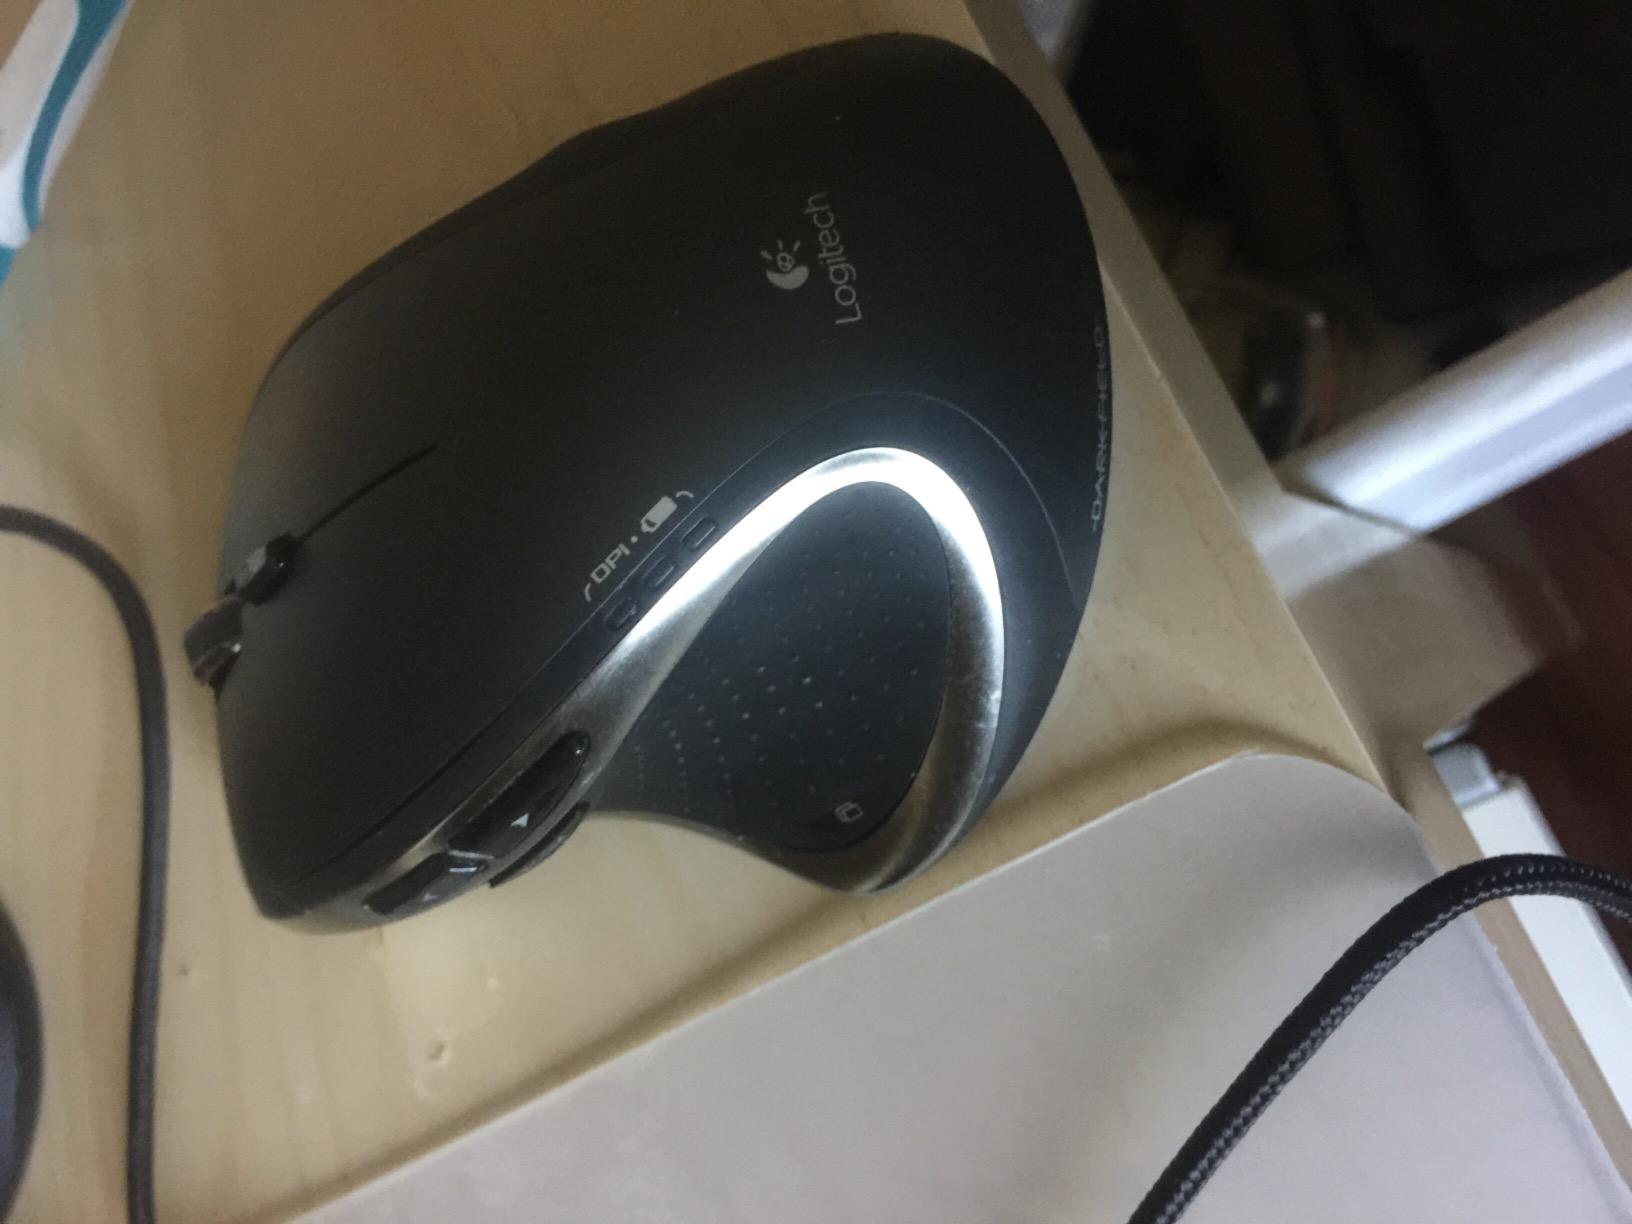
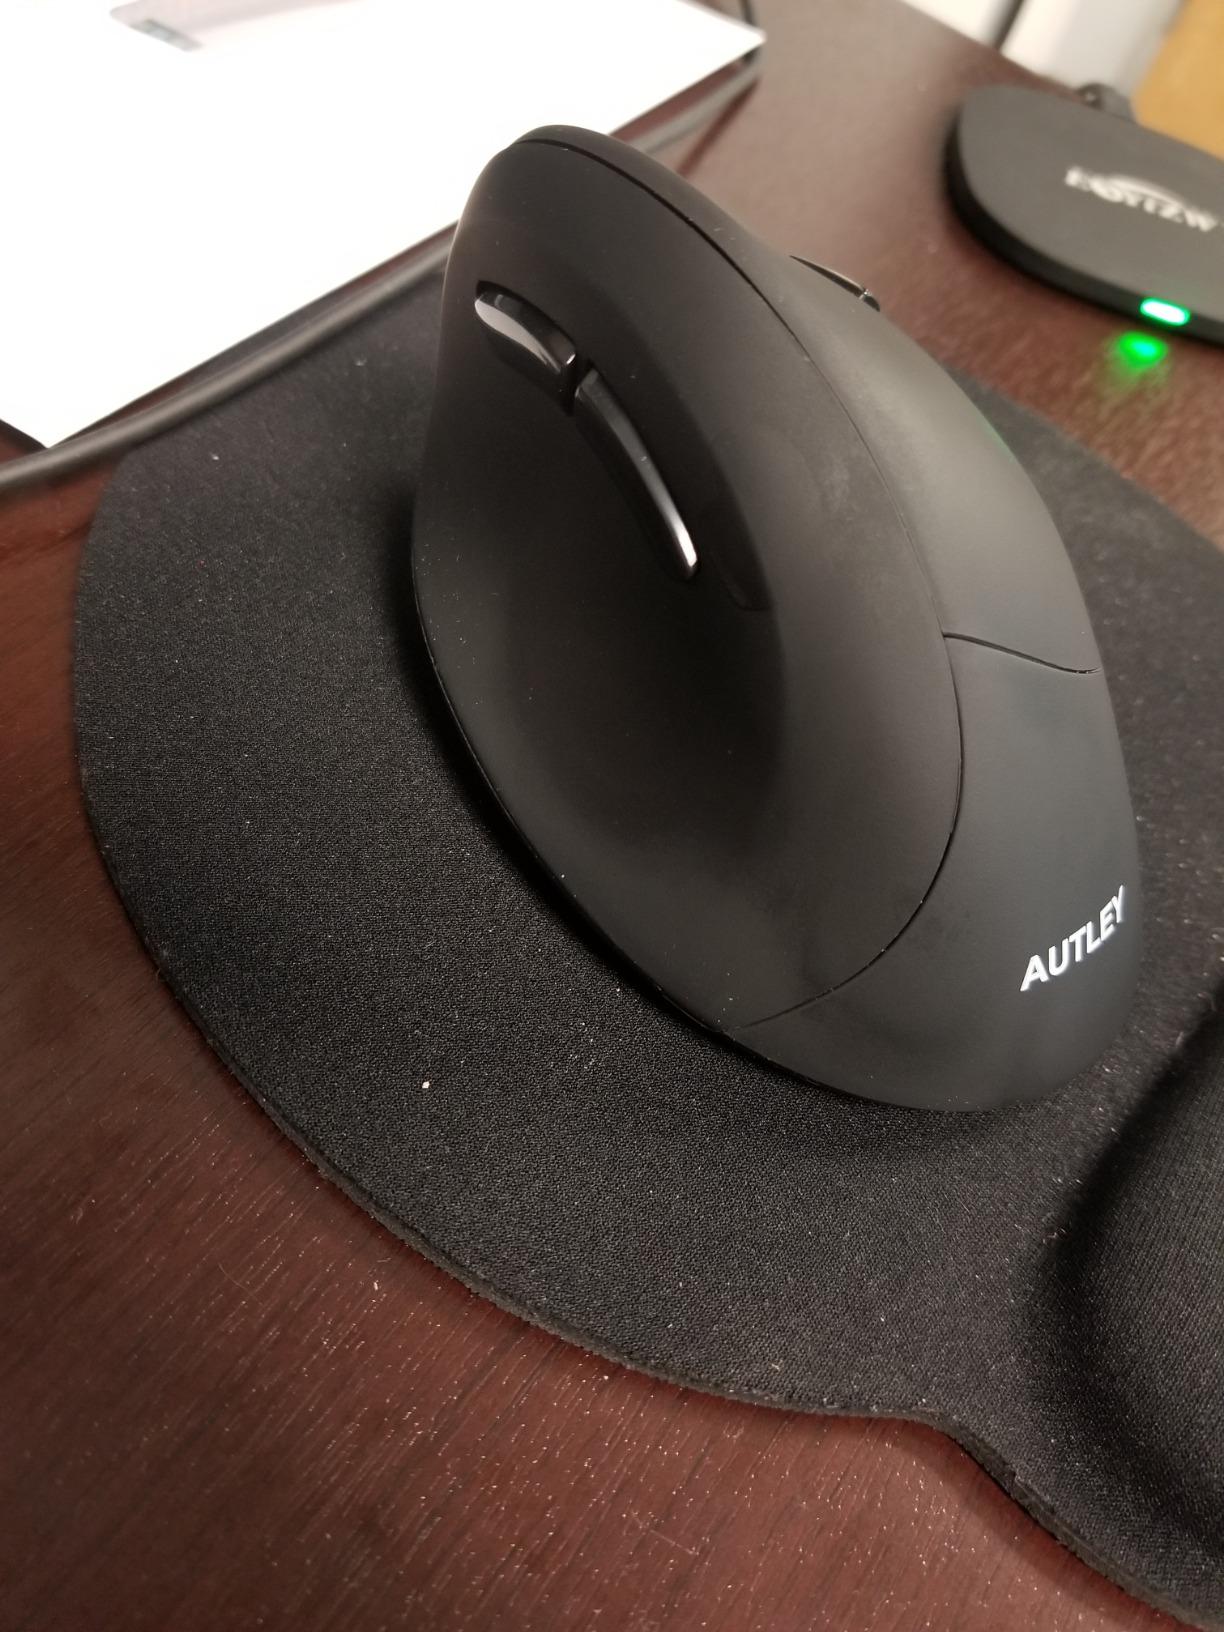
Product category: mouse
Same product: no